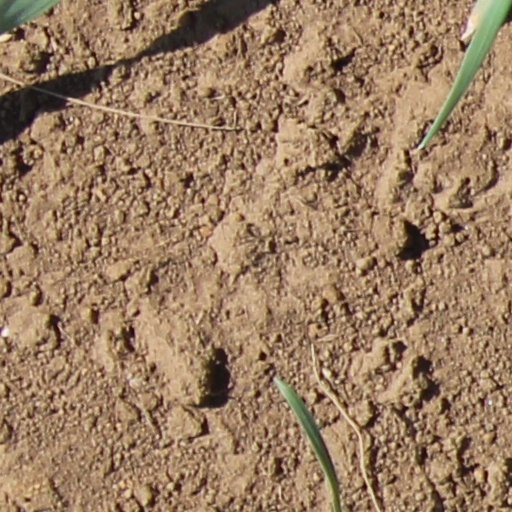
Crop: wheat